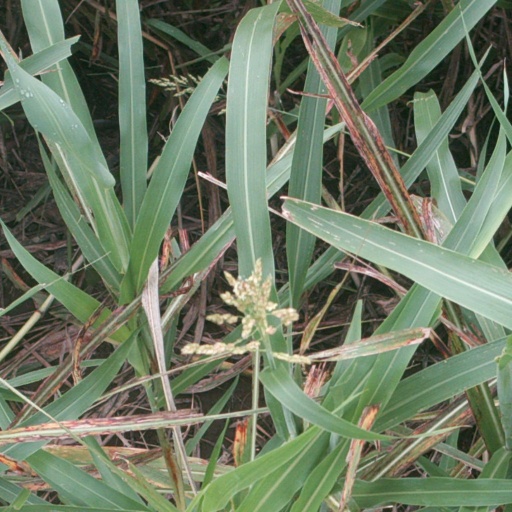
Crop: sorghum